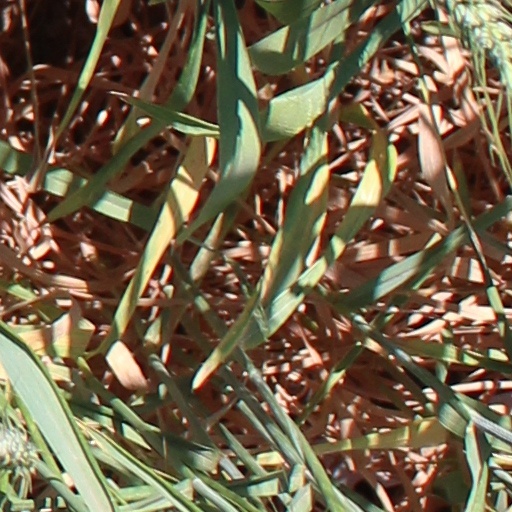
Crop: wheat